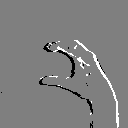
ASL letter: c